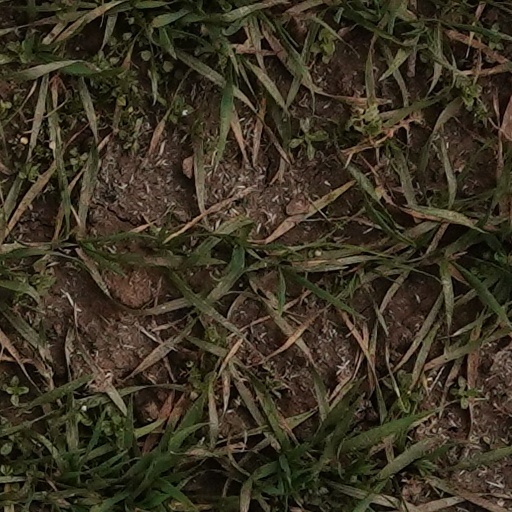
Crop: wheat